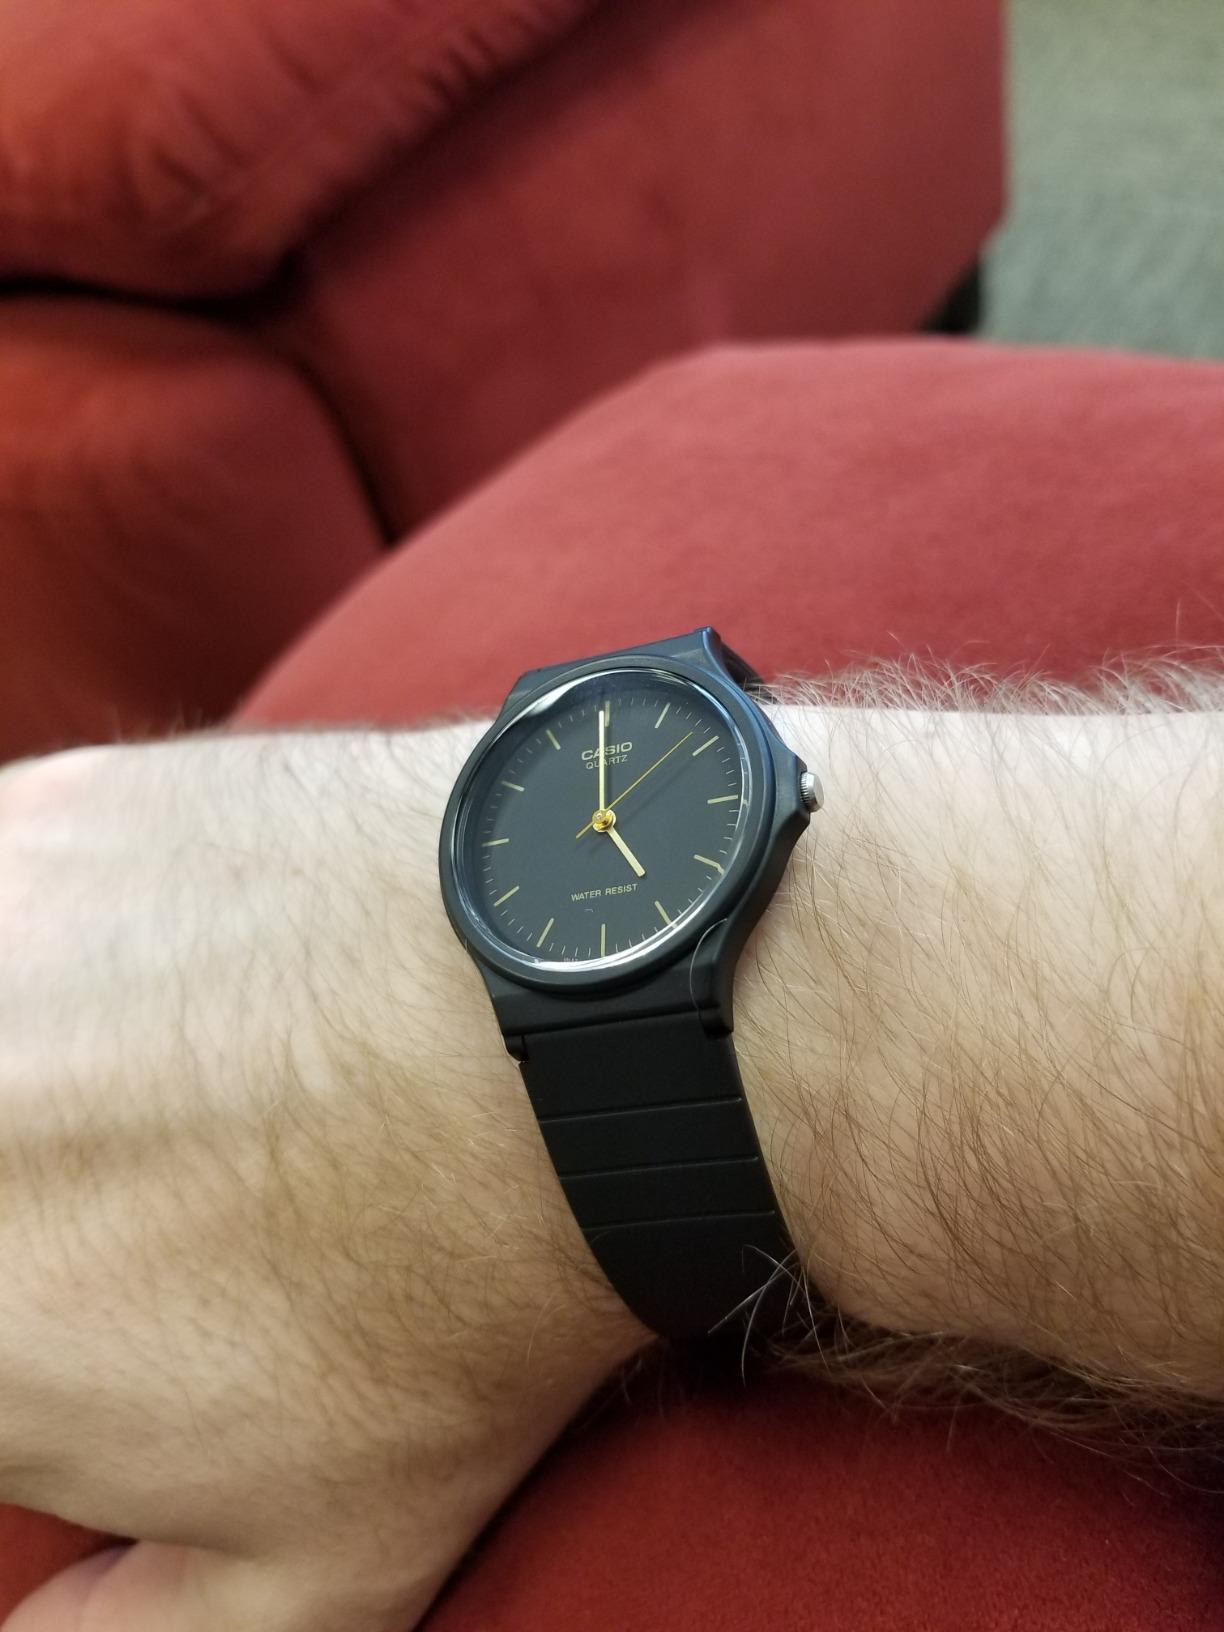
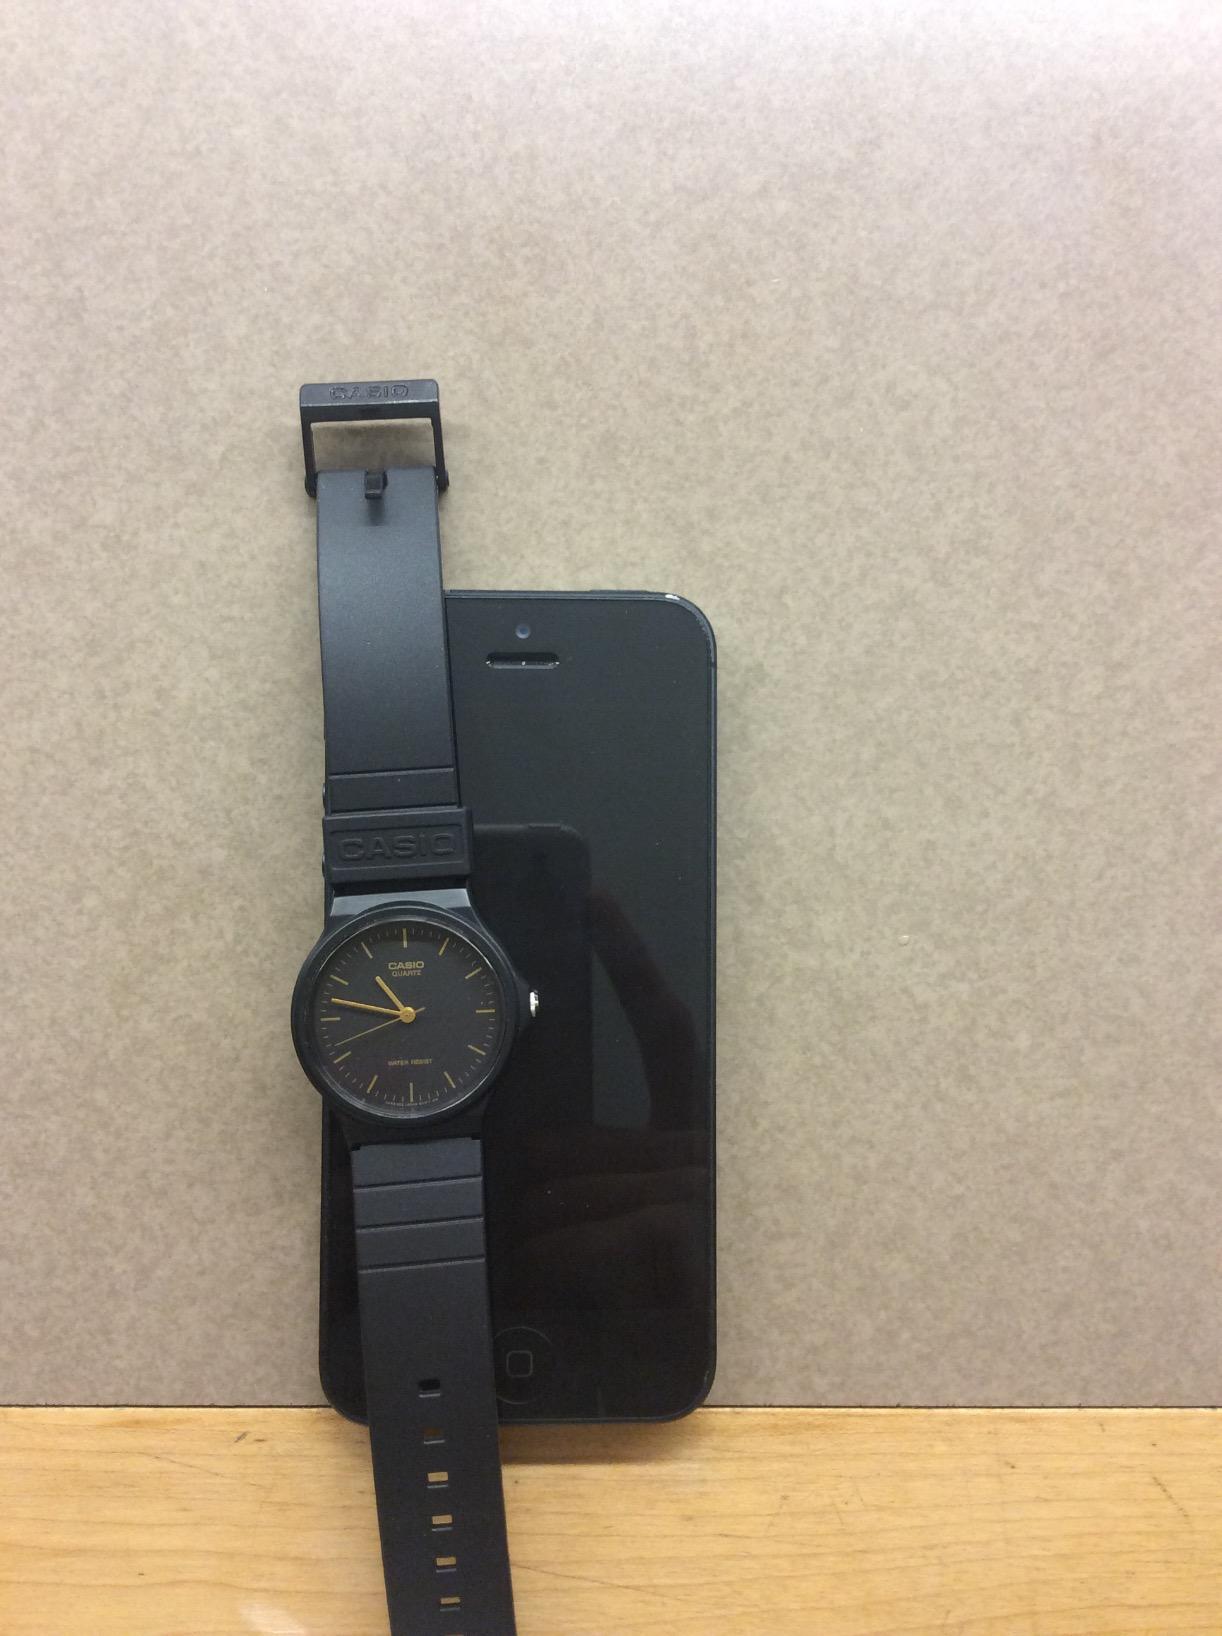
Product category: accessories_watch
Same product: yes